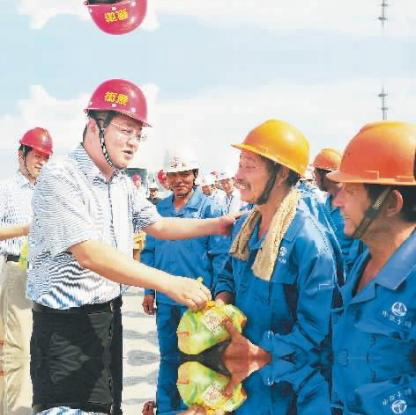
Objects in the image:
label: helmet
label: helmet
label: helmet
label: helmet
label: helmet
label: helmet
label: helmet